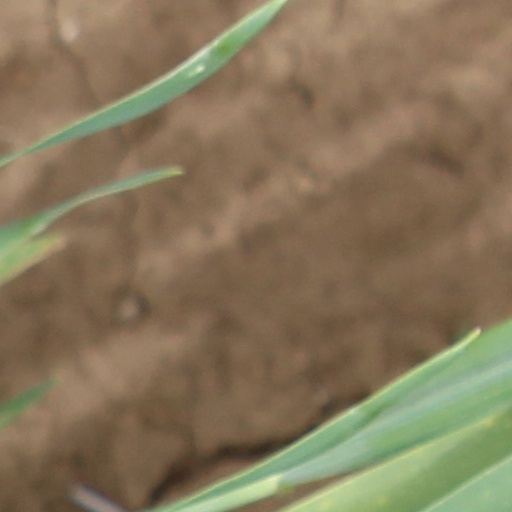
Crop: wheat